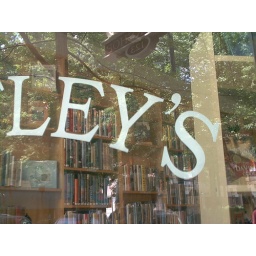
Part of the sign in the window of the bookstore (clue)